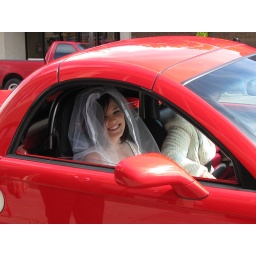
arriving in the cute red truck